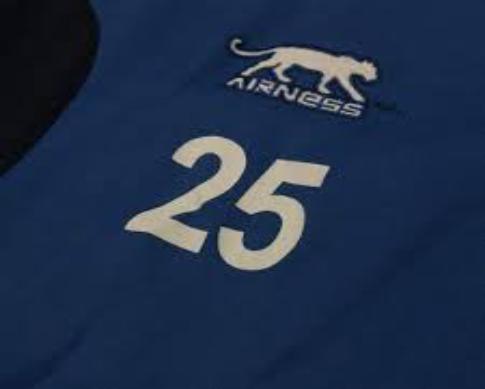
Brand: Airness
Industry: Clothes